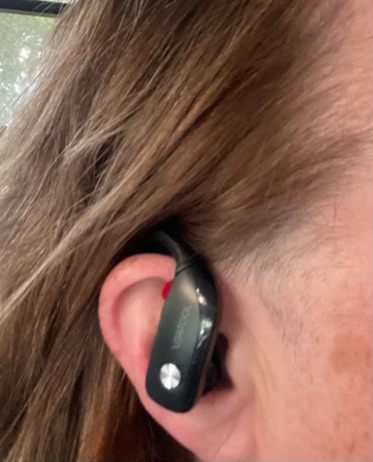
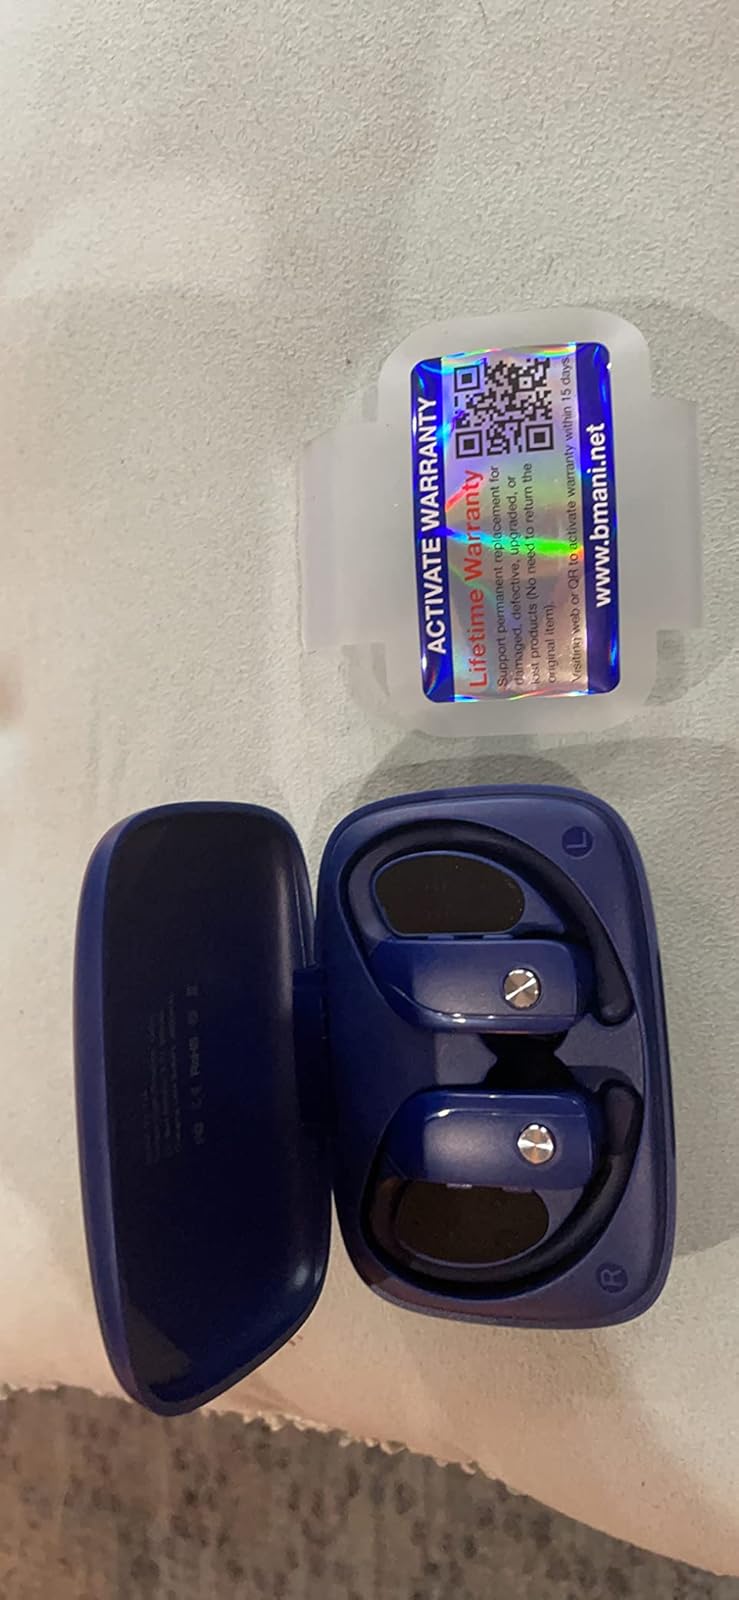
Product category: earbuds
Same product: no